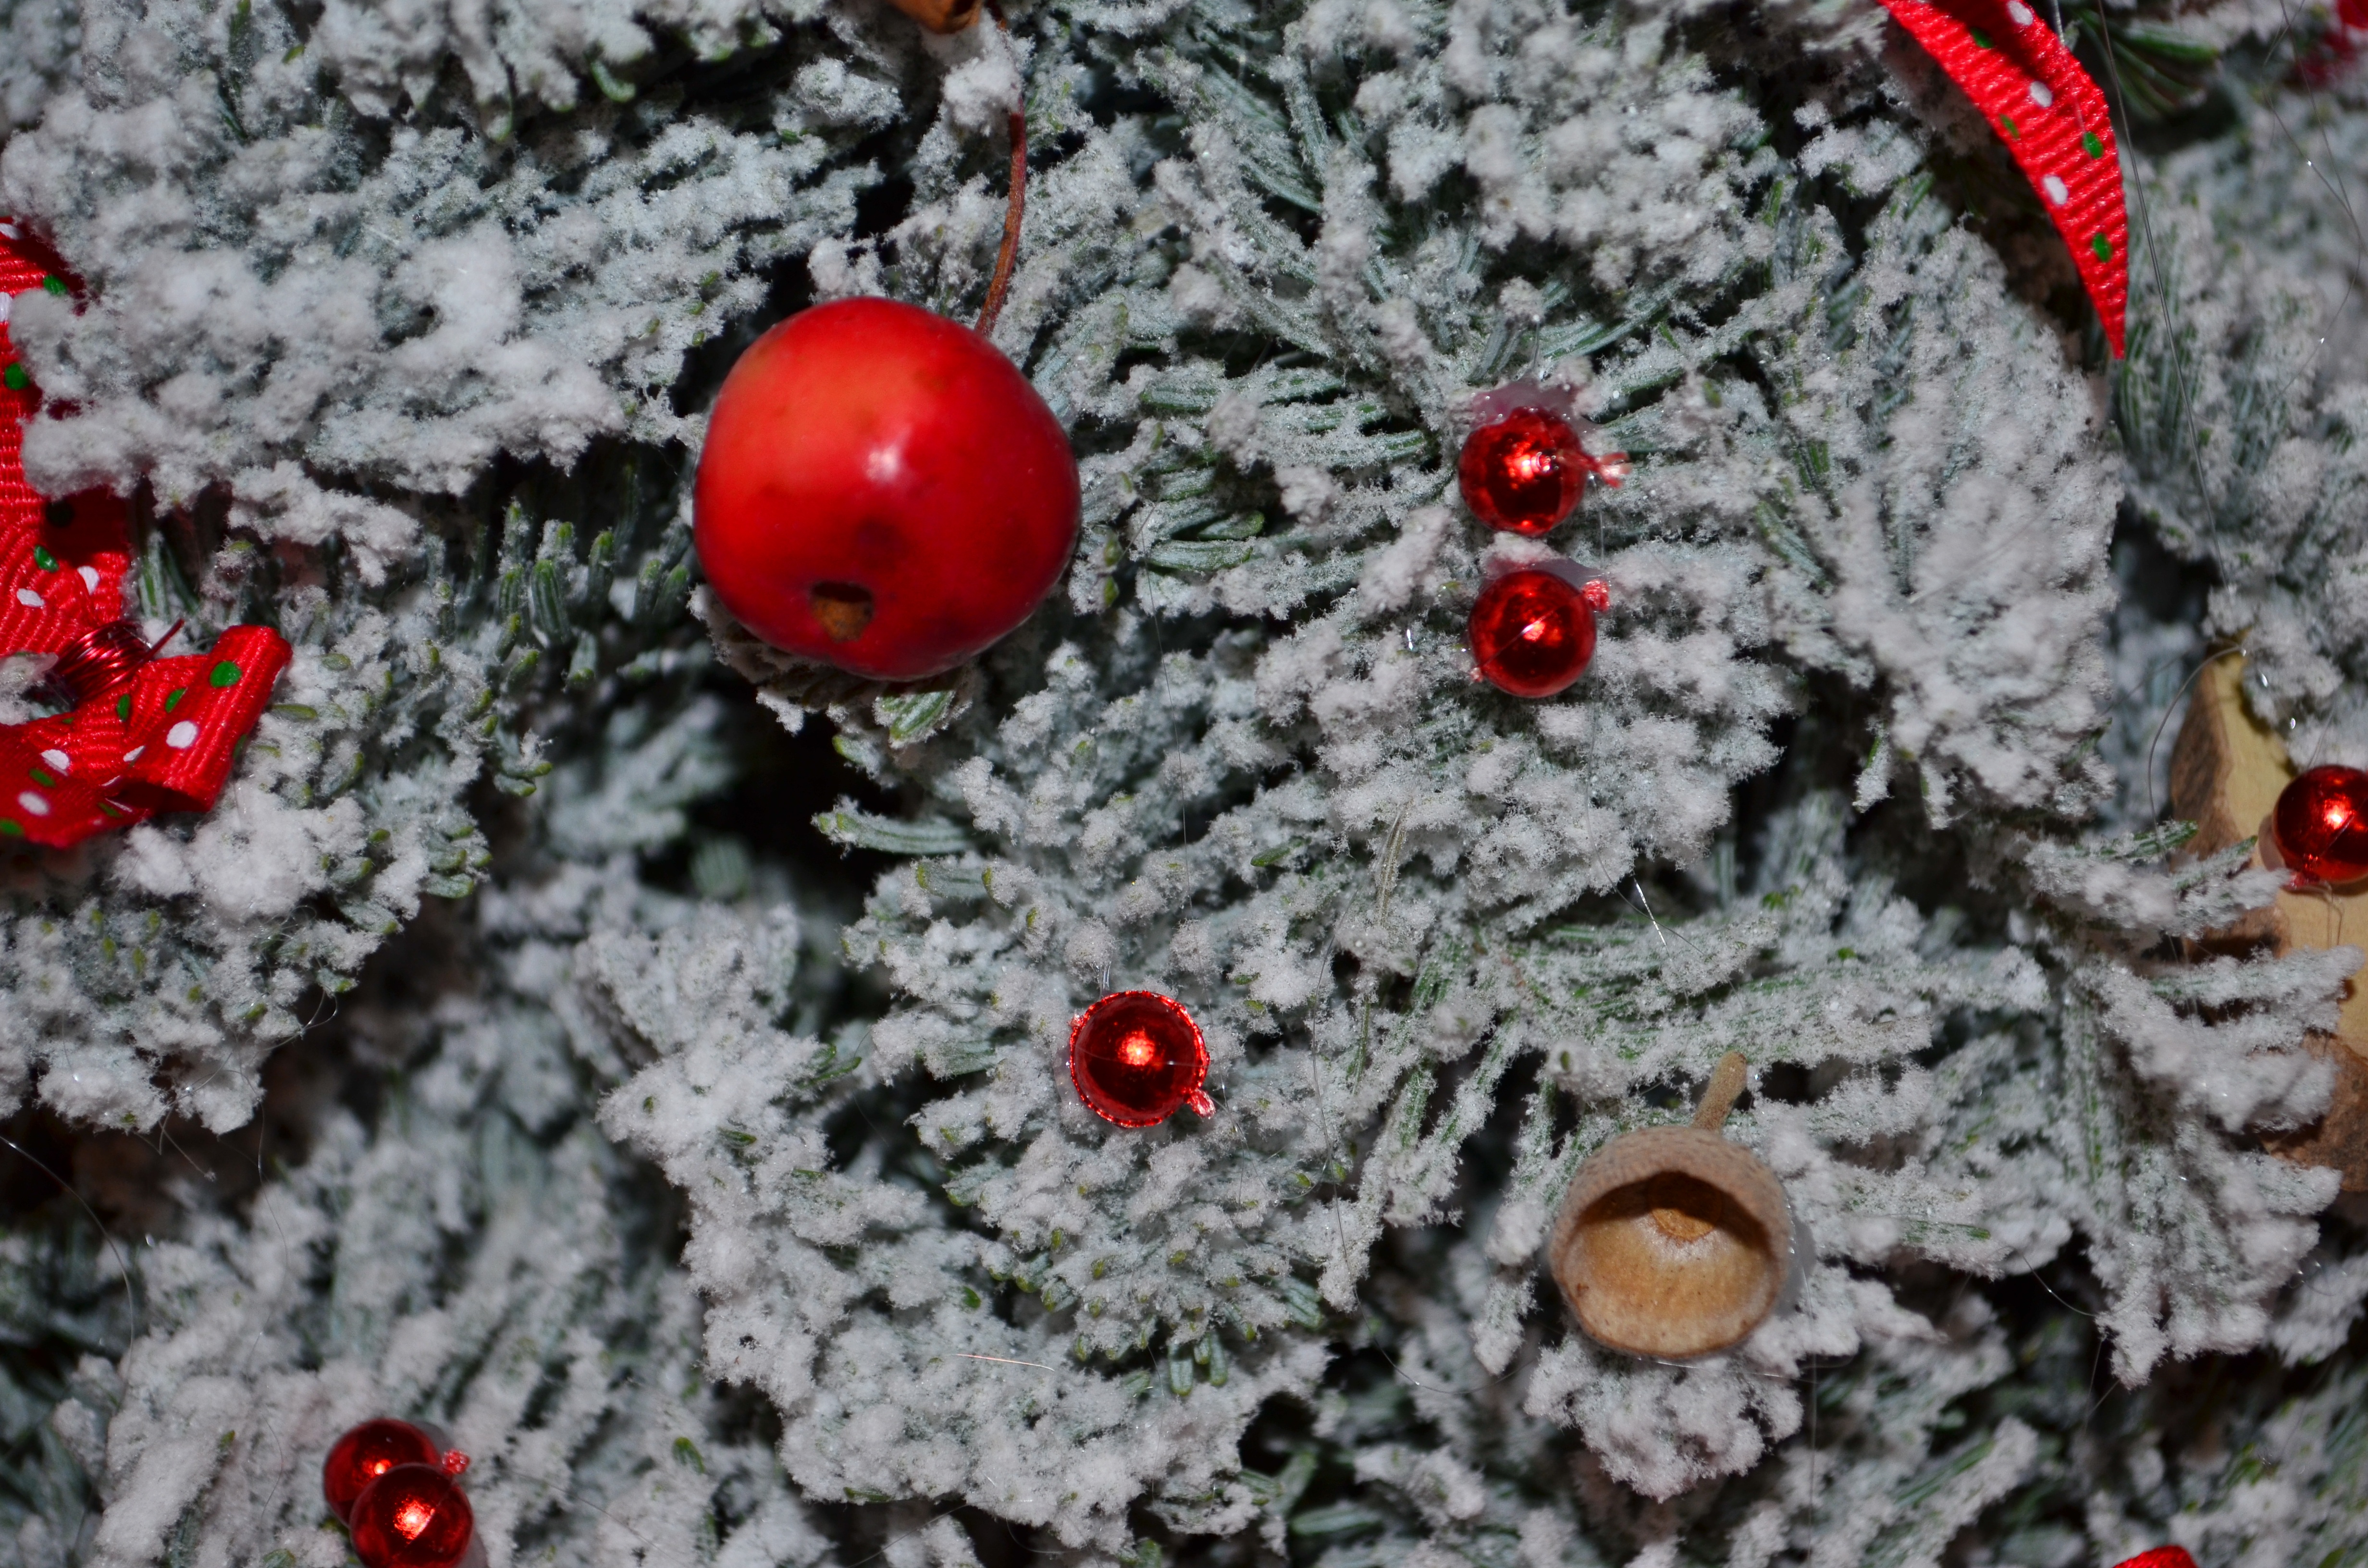
tree, branch, snow, winter, plant, leaf, flower, frost, decoration, red, holiday, craft, christmas, christmas decoration, coniferous, spruce, decorative, seasonal, december, xmas, macro photography, christmas snow, christmas trees